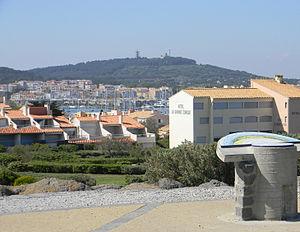
Le Cap d'Agde (Hérault, France) vu depuis la mer